Lombardy

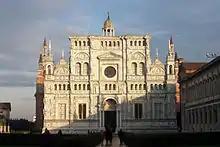
Certosa di Pavia

The first artistic evidence in Lombardy dates back to the Mesolithic period when, at the end of the Würm glaciation, the historical cycle of the Rock Drawings in Valcamonica began, which continued and subsequently expanded in the Neolithic and the Copper Age to end only in Roman and medieval times. The Camunian cycle is considered one of the most important testimonies of prehistory worldwide and is therefore included in the list of World Heritage Site.